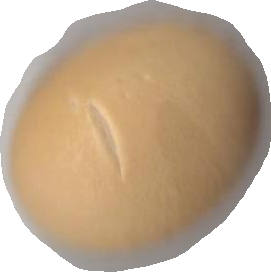
Variety: Grobogan